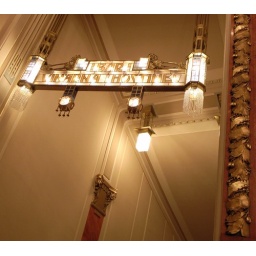
Art deco bar sign in the theatre